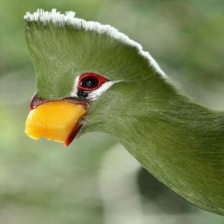
Species: GUINEA TURACO
Scientific name: TAURACO PERSA